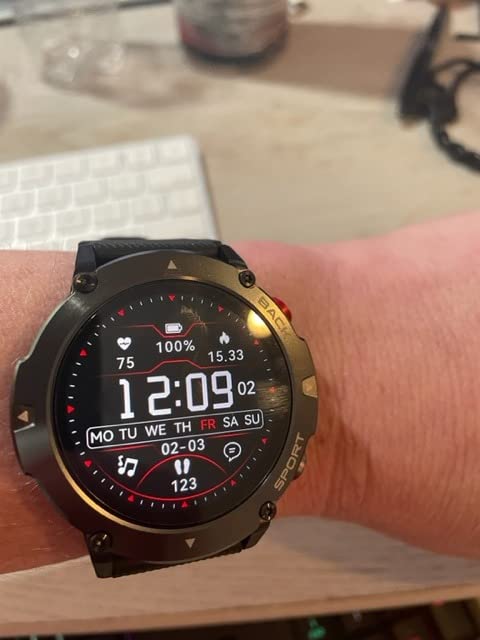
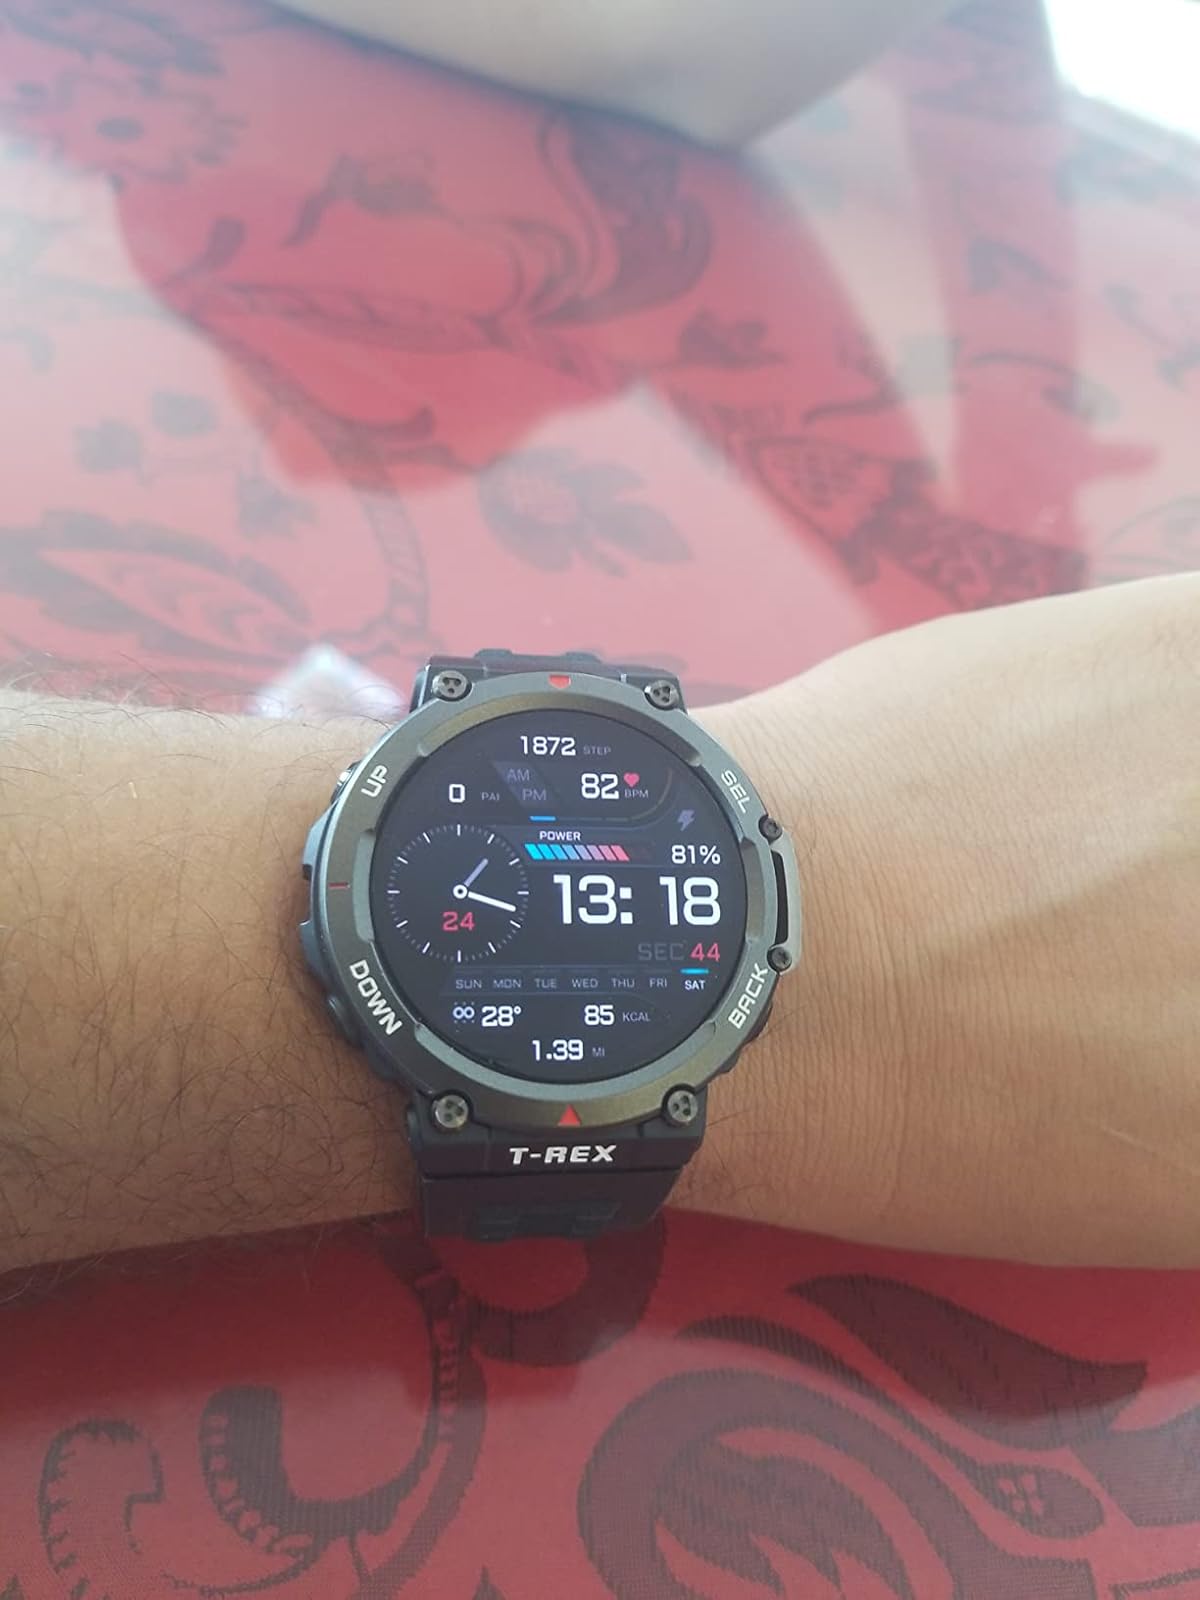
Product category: smartwatch
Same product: no